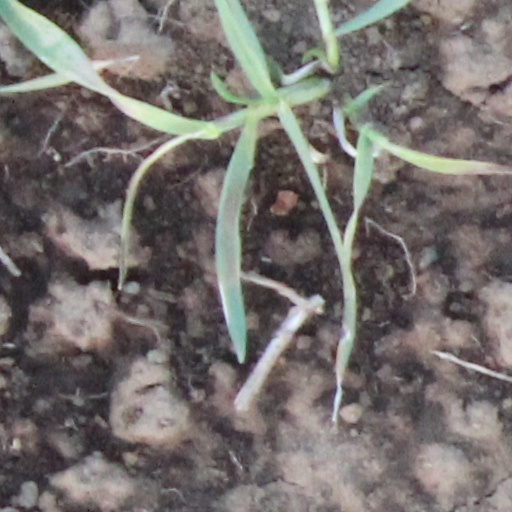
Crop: wheat